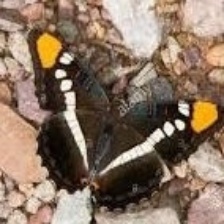
Species: Iphiclus sister